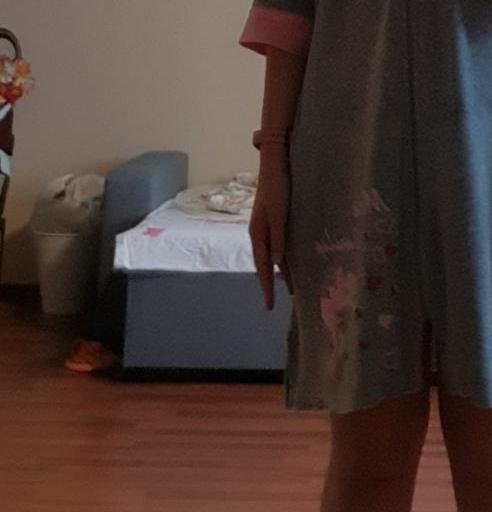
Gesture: no_gesture